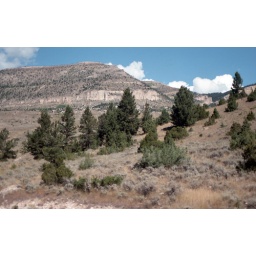
View from the van while driving across Wyoming.Photographs from our 1990 cross-country road trip in a borrowed Ford Econoline van.